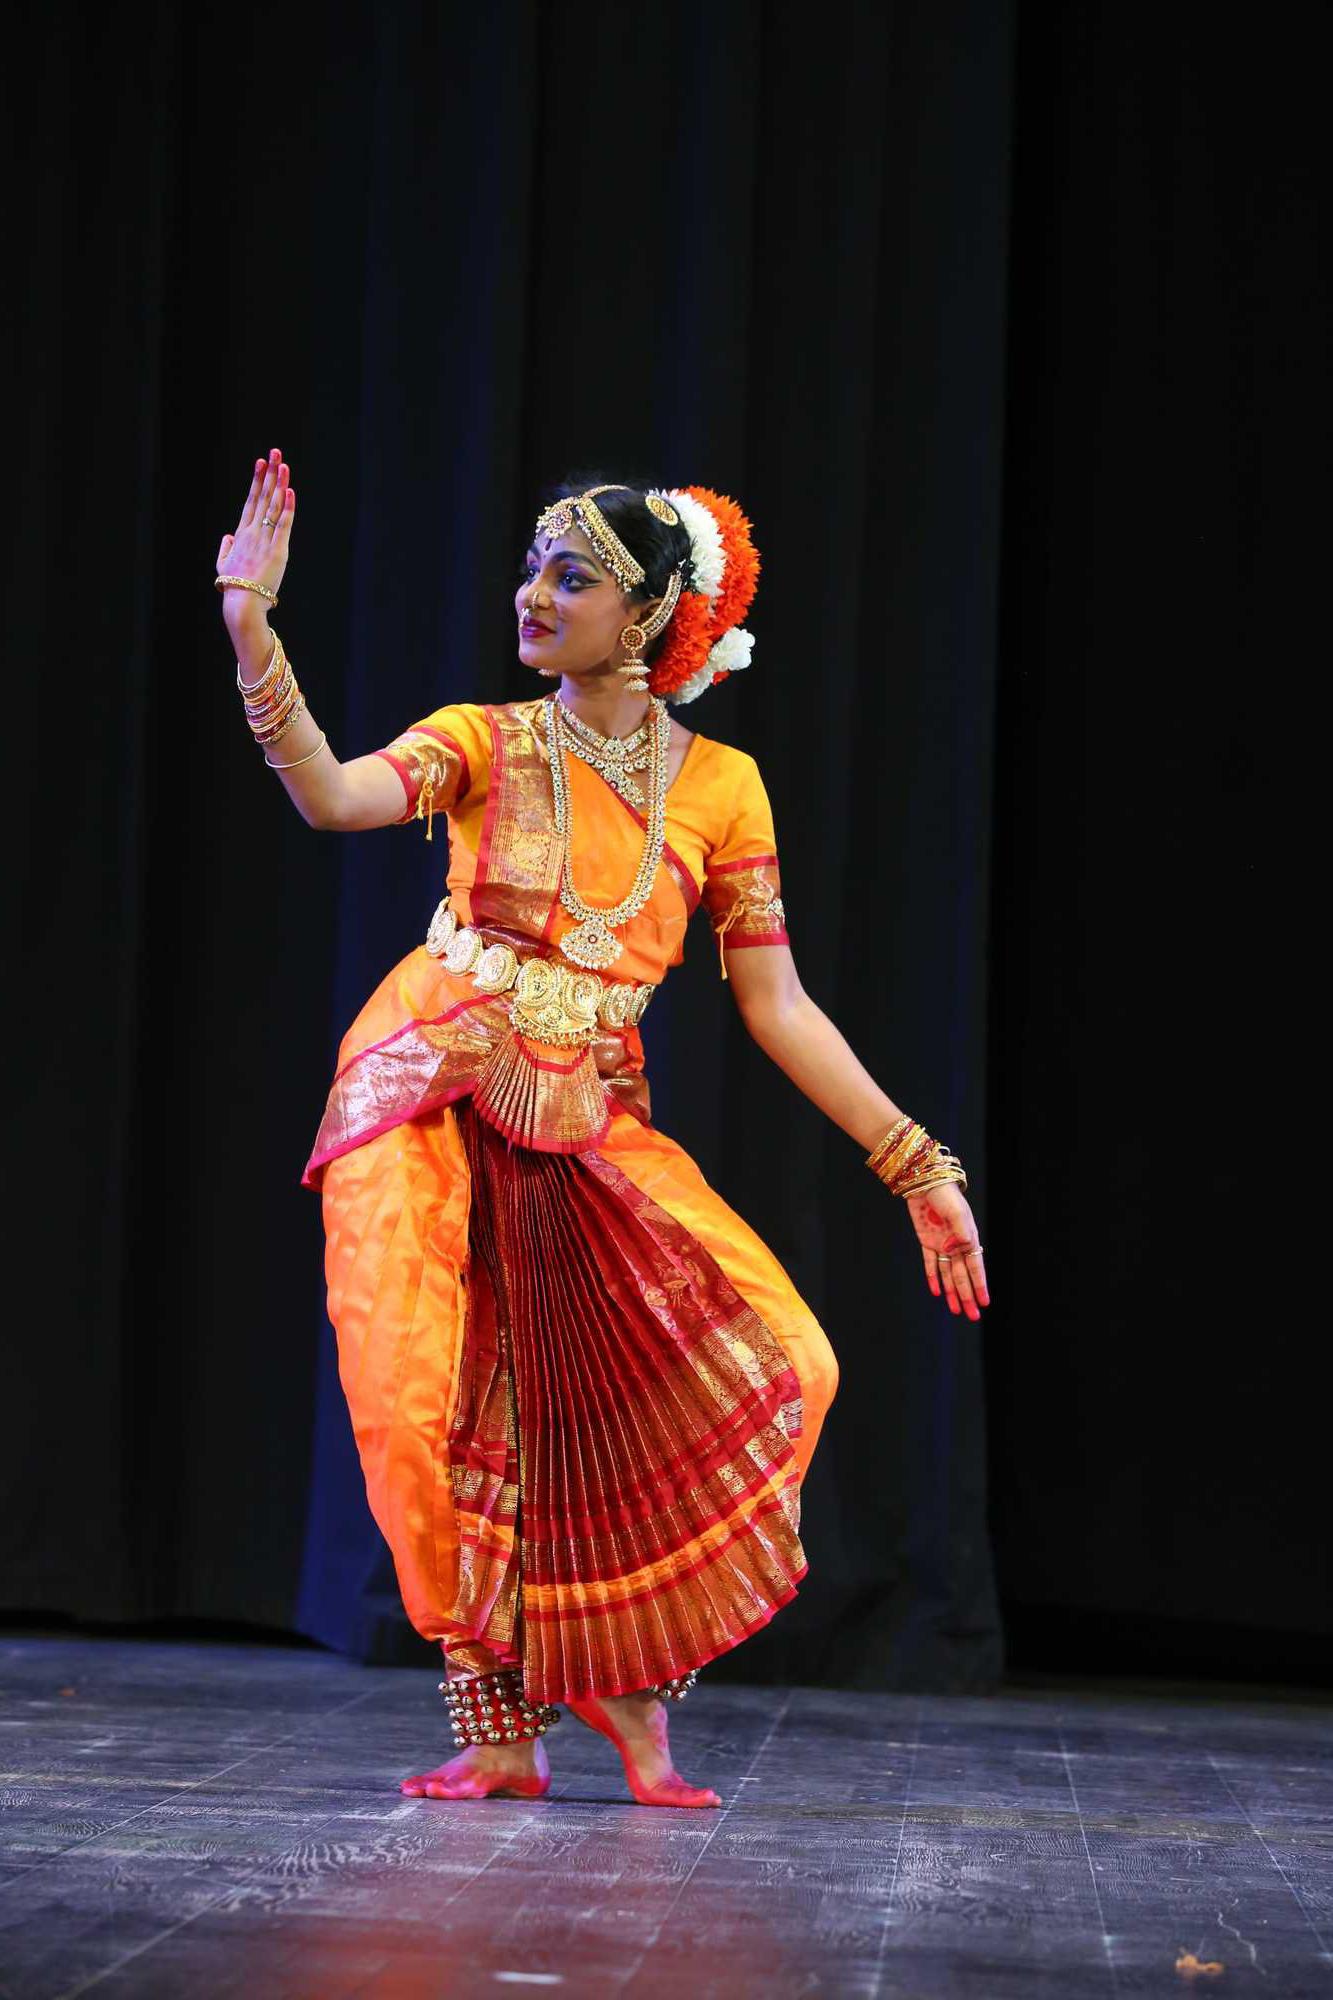
Dance form: kuchipudi